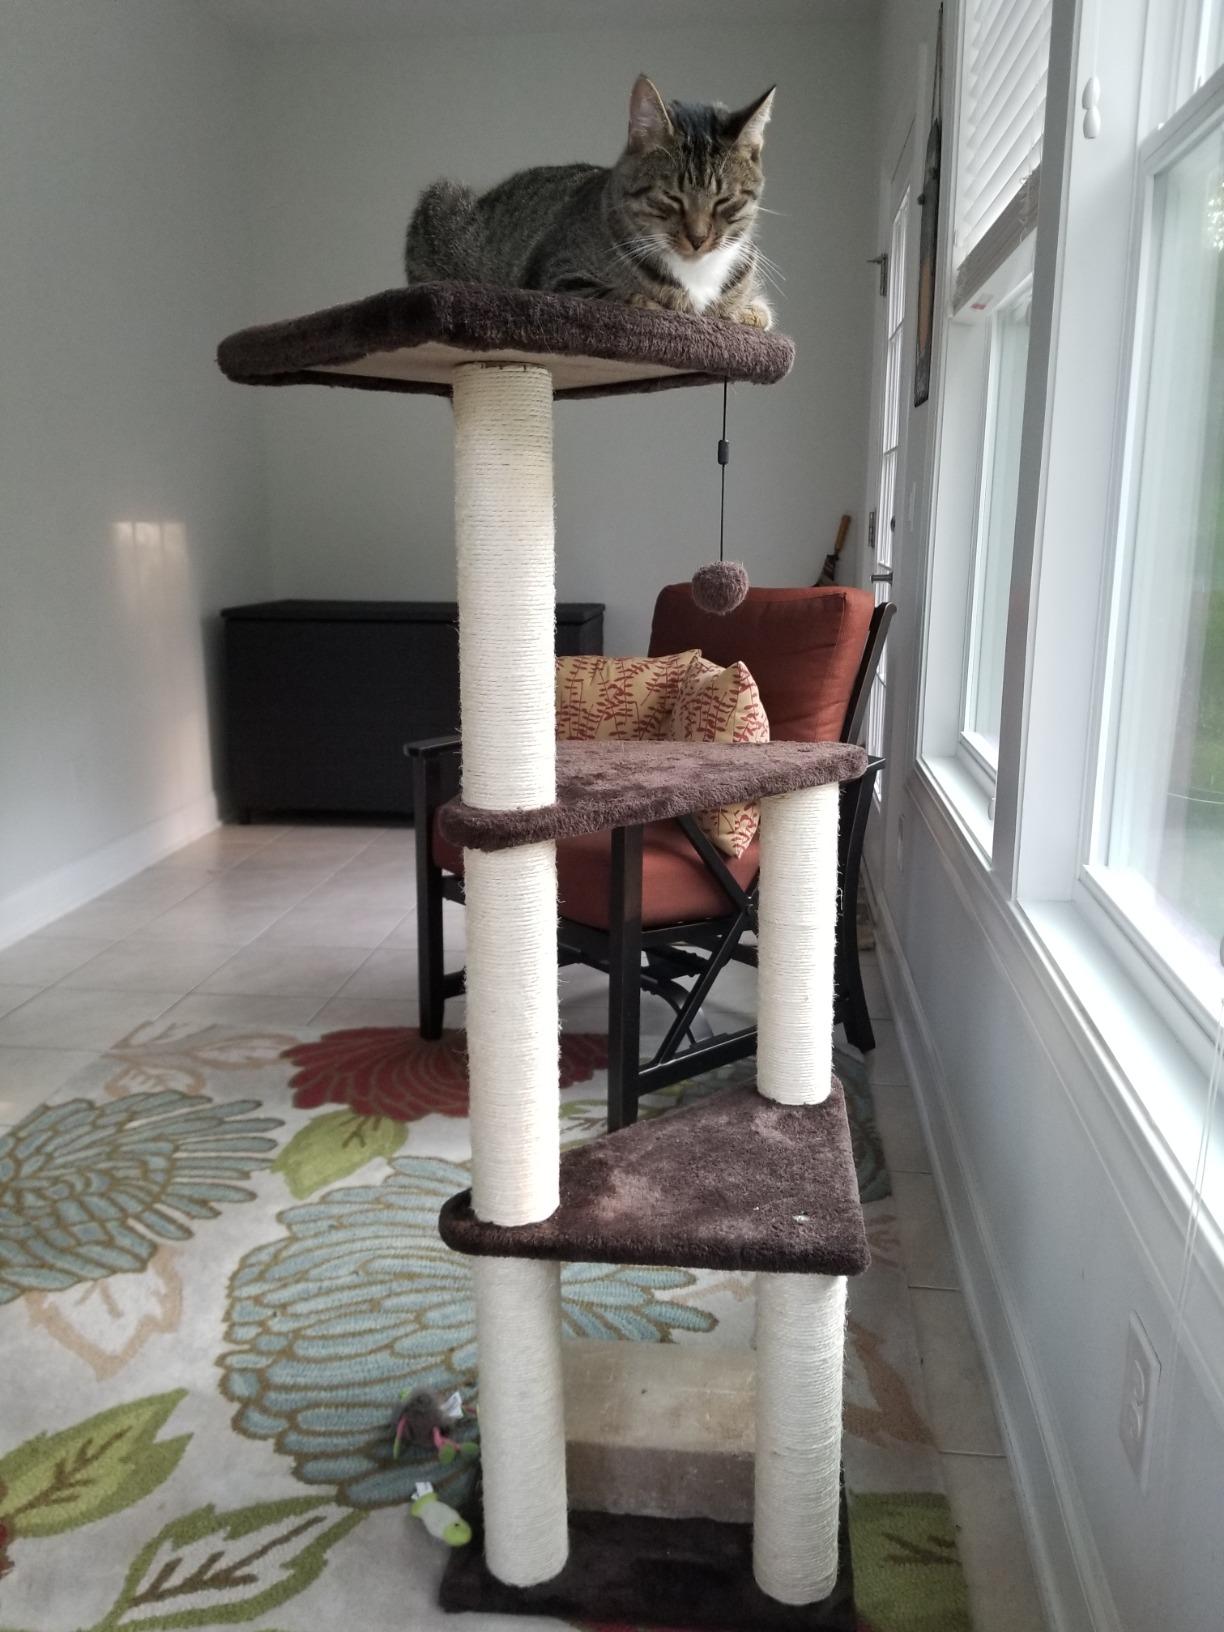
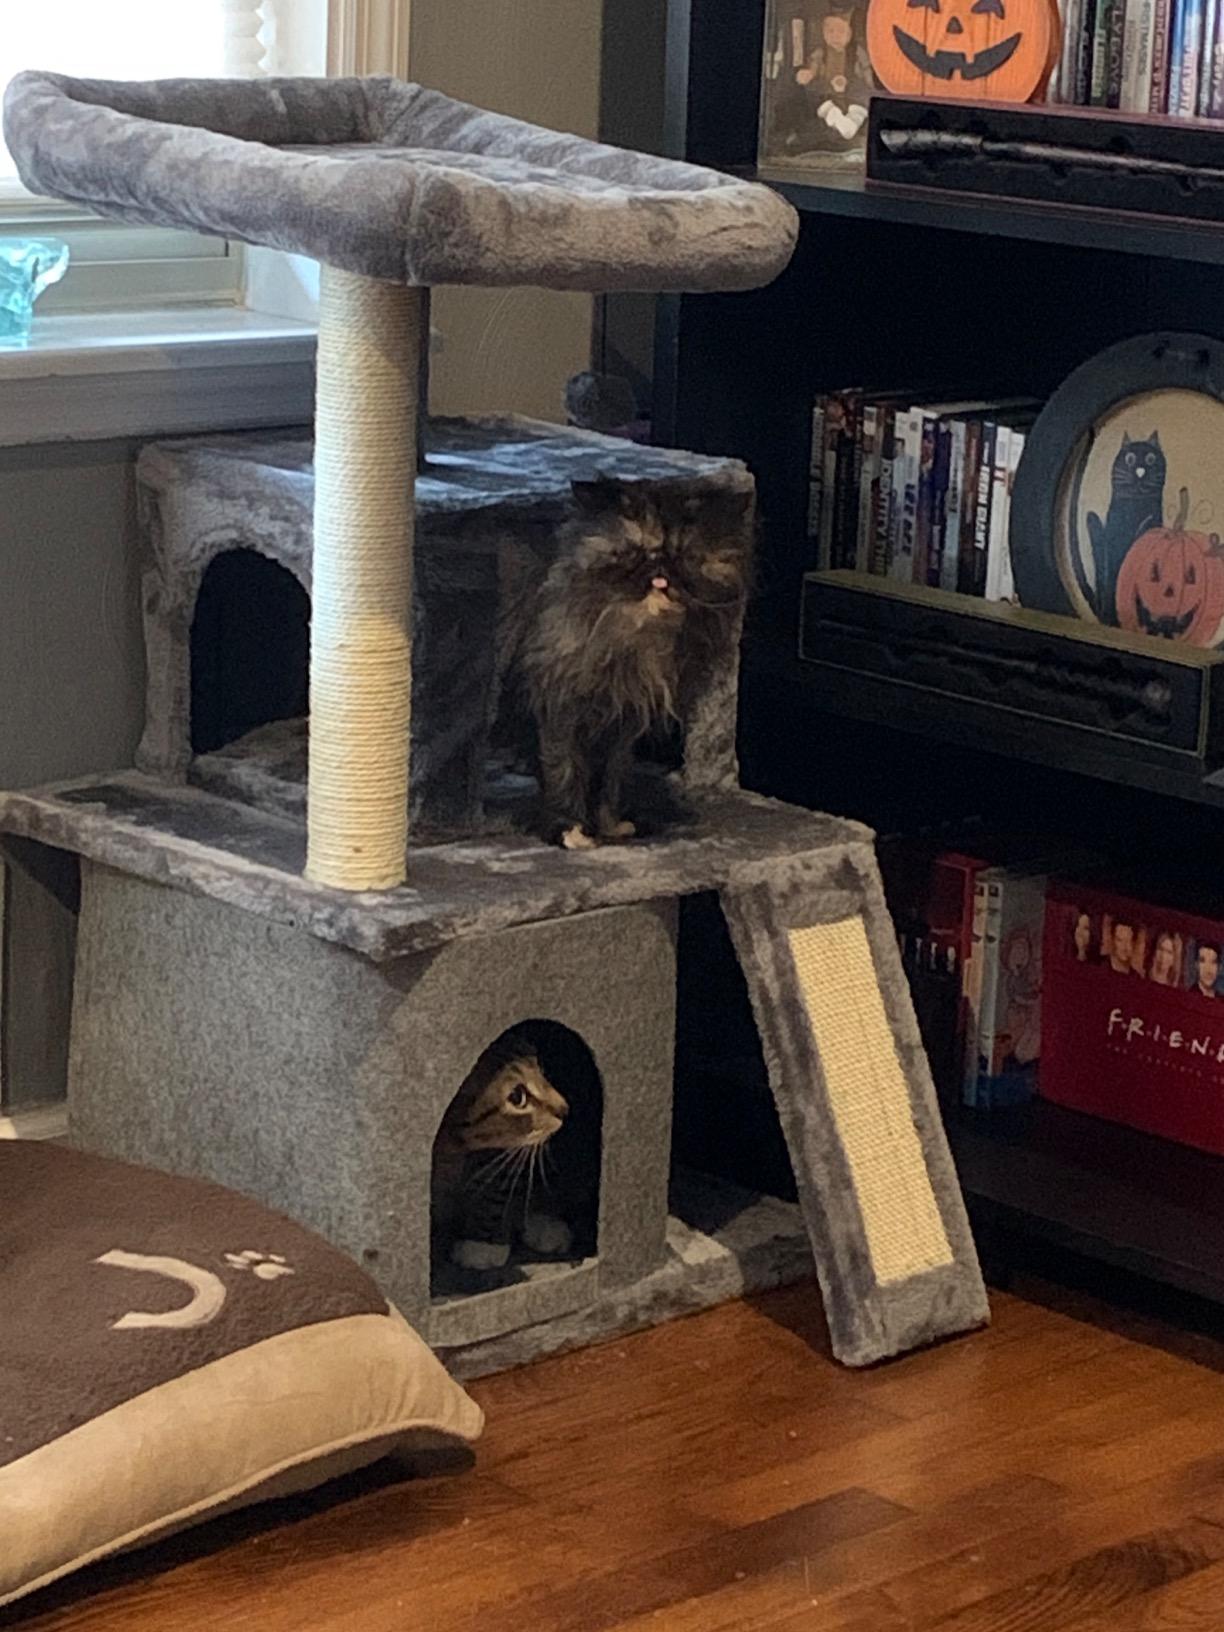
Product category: items_cat tree
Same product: no